Poplar Bluff Public Library

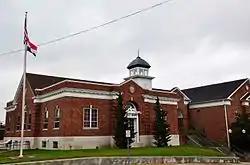
Poplar Bluff Public Library, October 2014

Poplar Bluff Municipal Library (Poplar Bluff Public Library) is a historic library building located at Poplar Bluff, Butler County, Missouri. It was built in 1936, and is a one-story, Colonial Revival style brick building. It sits on a full basement and has a gable roof.